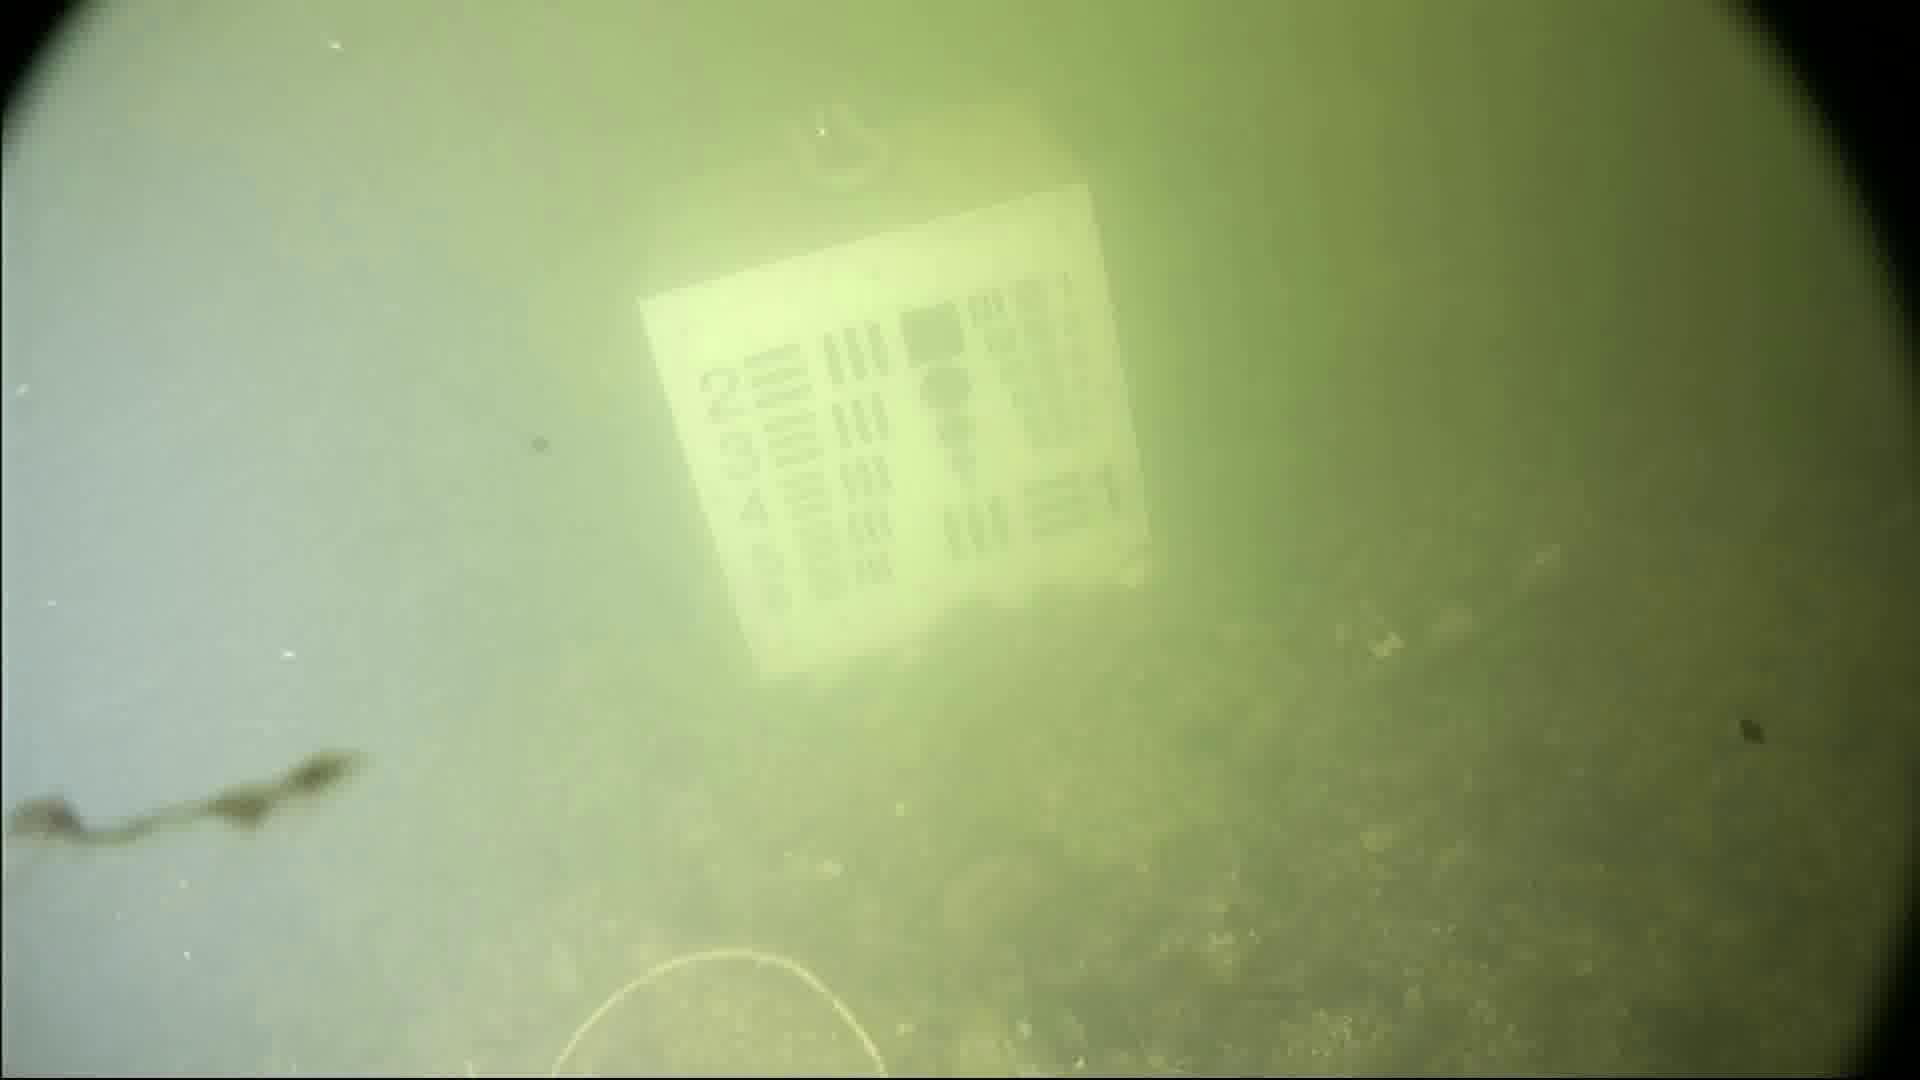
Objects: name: crab